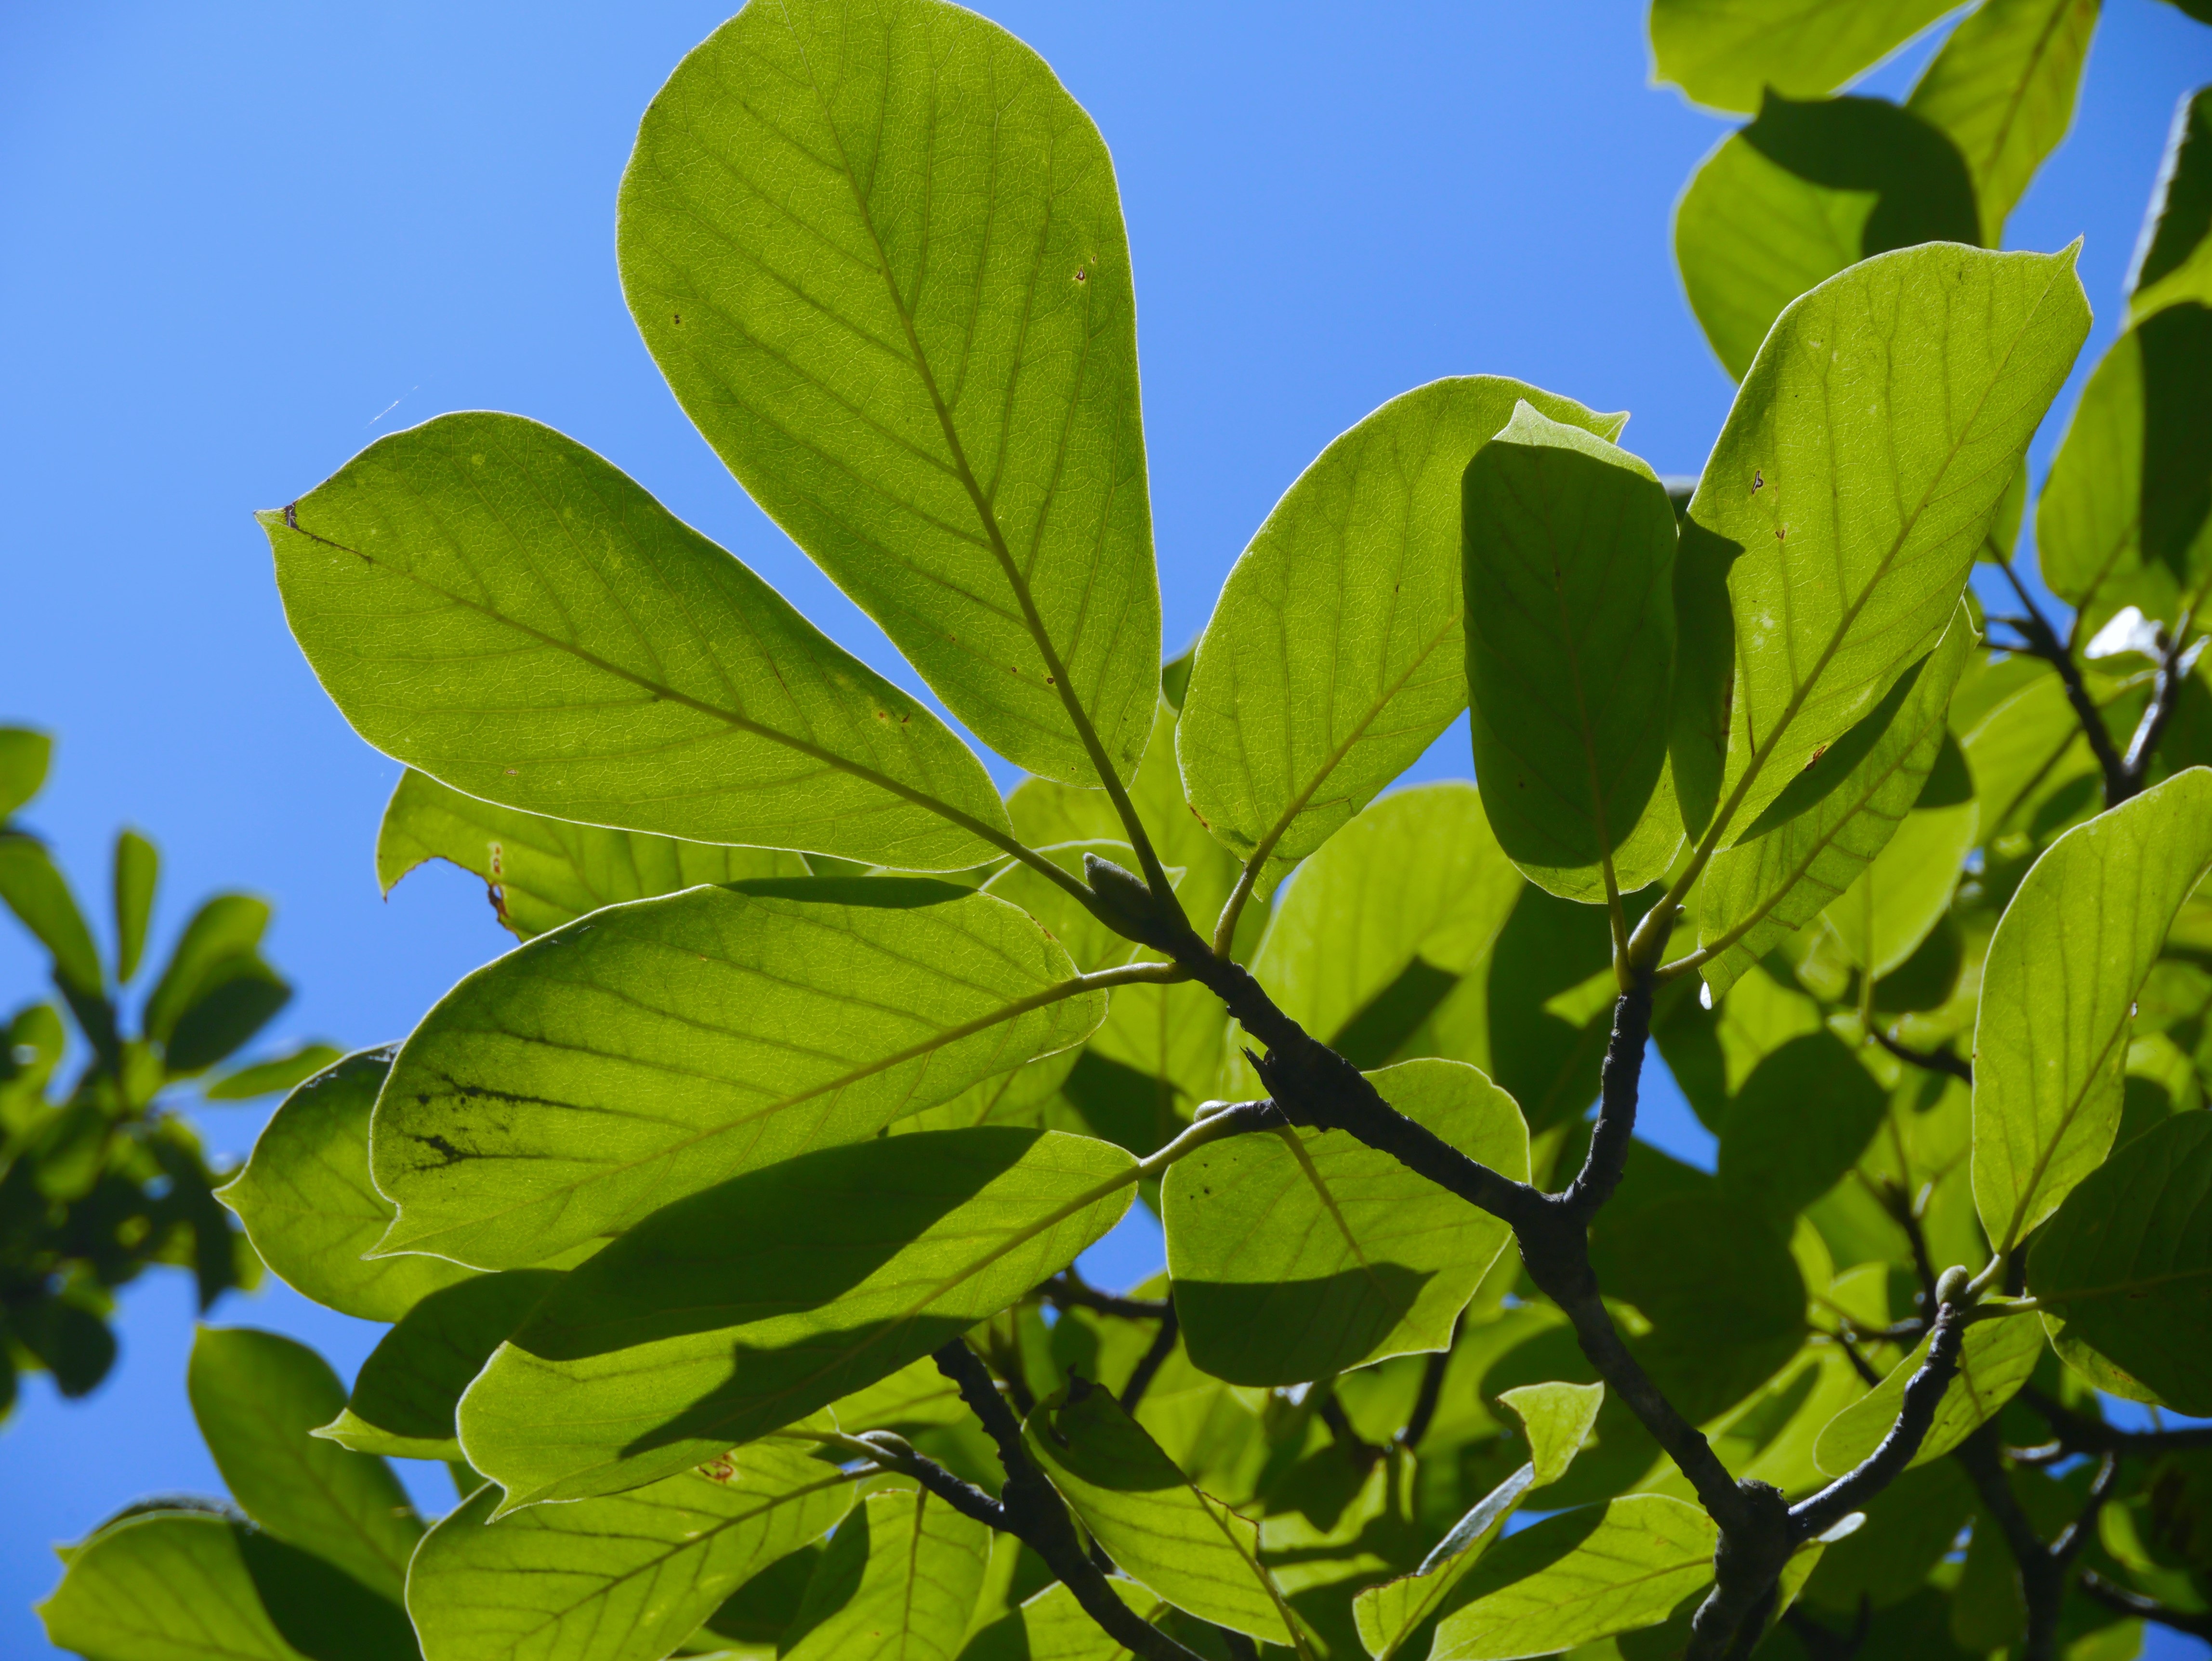
tree, branch, cloud, plant, sky, wood, road, sunlight, leaf, flower, wind, summer, food, green, produce, natural, botany, japan, flora, vein, blue sky, woods, shrub, deciduous, sky blue, flowering plant, tomei expressway, ayuzawa parking area, woody plant, land plant